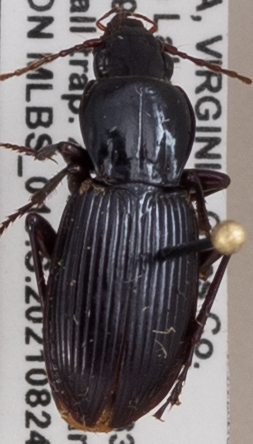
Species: Pterostichus tristis
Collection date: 2021-08-24
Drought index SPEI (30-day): -0.262
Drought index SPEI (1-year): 0.03
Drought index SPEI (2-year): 1.106